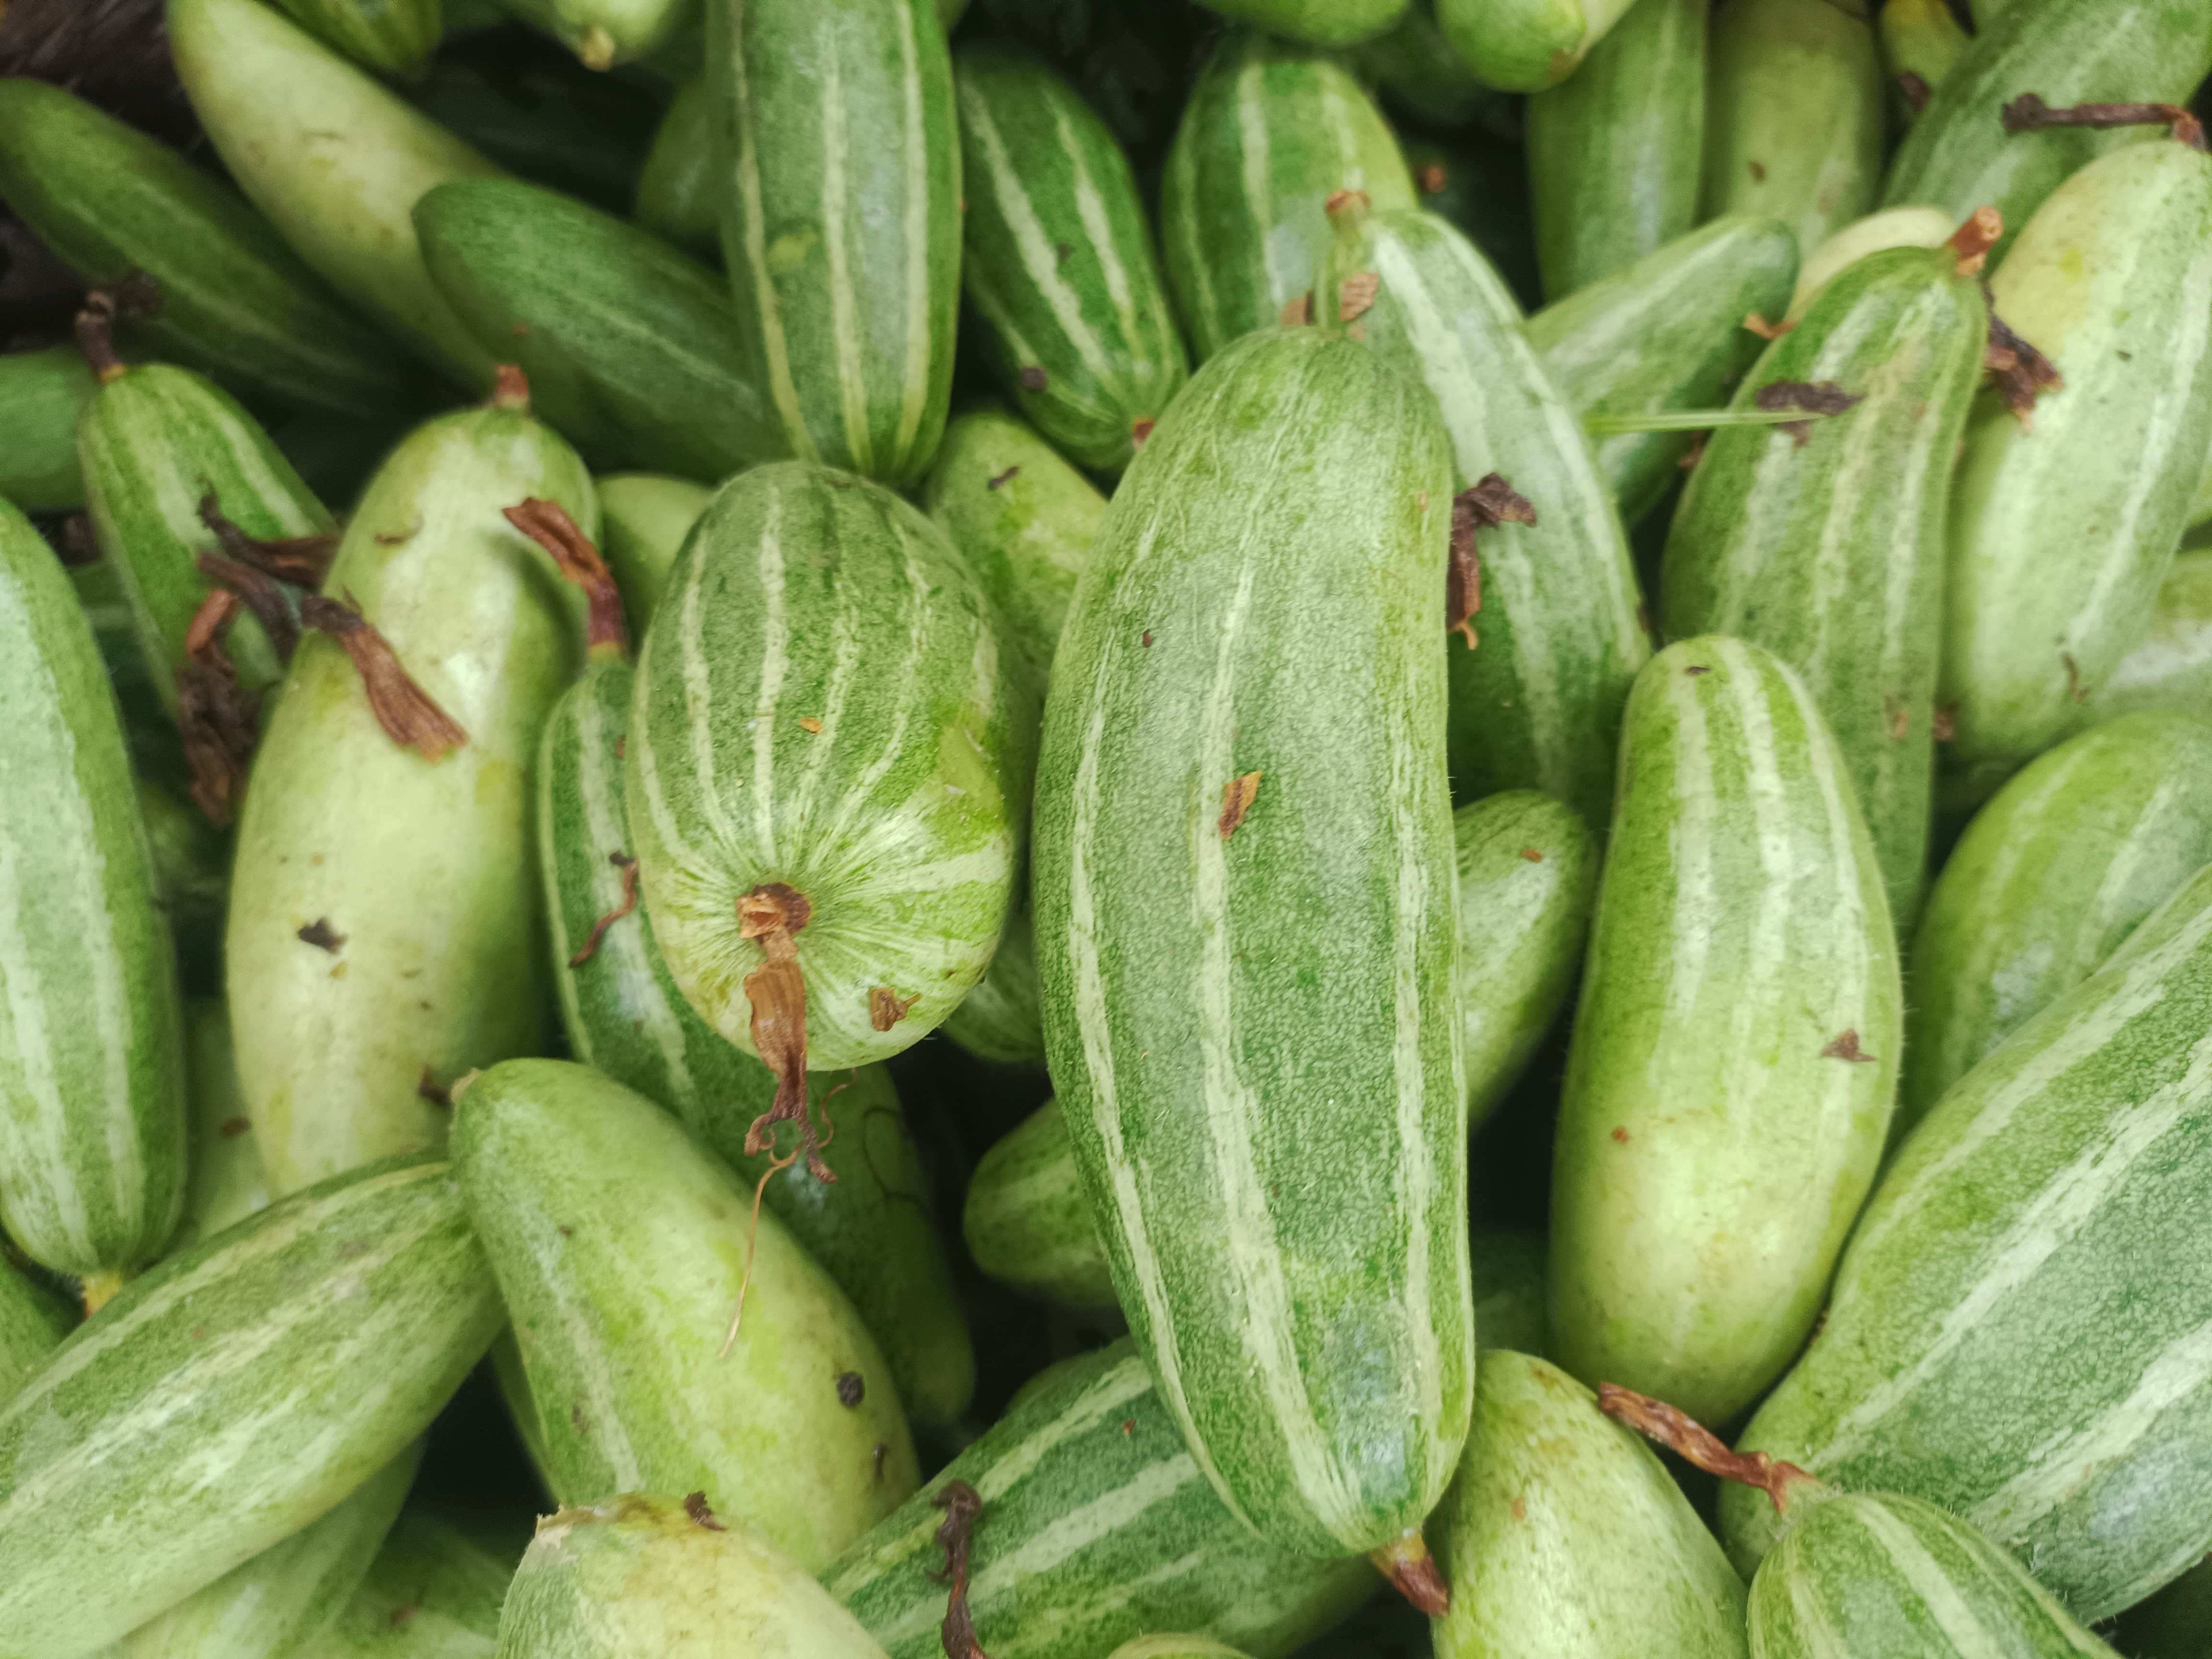
Label: Trichosanthes dioica